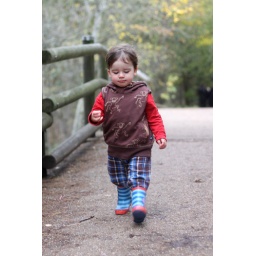
Eli loves walking over the bridge that connects our villa to the 'village square' and always stops to duck-watch on the way